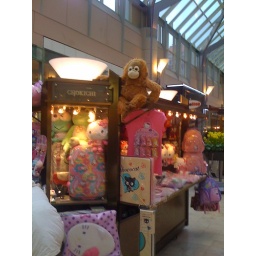
A cute little monkey at the Hello Kitty and friends kiosk in Boston